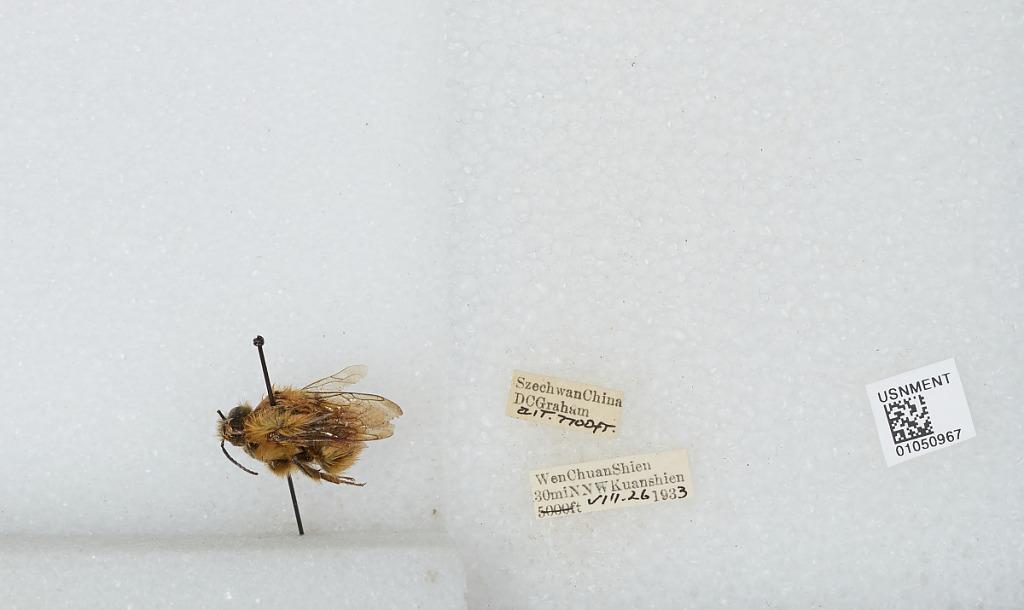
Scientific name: Bombus sp.
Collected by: D. Graham
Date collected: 1933-8-26
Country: China
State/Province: Sichuan
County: Wenchuan Xian
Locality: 30 miles NNW Kuanshien